Judiciary of Sweden

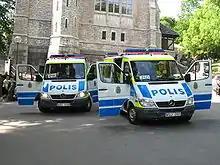
Two Swedish police vans

A lawyer becomes an or advocate when they are admitted to the Swedish Bar Association after they graduate from law school as a Candidate of Law and have practiced law for at least 3 years. A board of the Swedish Bar Association supervises members and may disqualify an advokat from practicing law. The Prosecutor General may request the board take action pursuant to the Code on Judicial Procedure.